Coffee stamp

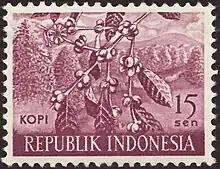
One of the stamps issued in Indonesia to promote agro-forestry industry, 1960

Colombia is also a leading coffee producer and, along with Brazil, has issued many coffee stamps.